Essentialism

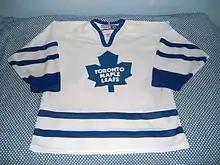
Paul Bloom attempts to explain why people will pay more in an auction for the clothing of celebrities if the clothing is unwashed. He believes the answer to this and many other questions is that people cannot help but think of objects as containing a sort of "essence" that can be influenced.

There is a difference between metaphysical essentialism and psychological essentialism, the latter referring not to an actual claim about the world but a claim about a way of representing entities in cognition. Influential in this area is Susan Gelman, who has outlined many domains in which children and adults construe classes of entities, particularly biological entities, in essentialist terms—i.e., as if they had an immutable underlying essence which can be used to predict unobserved similarities between members of that class. This causal relationship is unidirectional; an observable feature of an entity does not define the underlying essence.